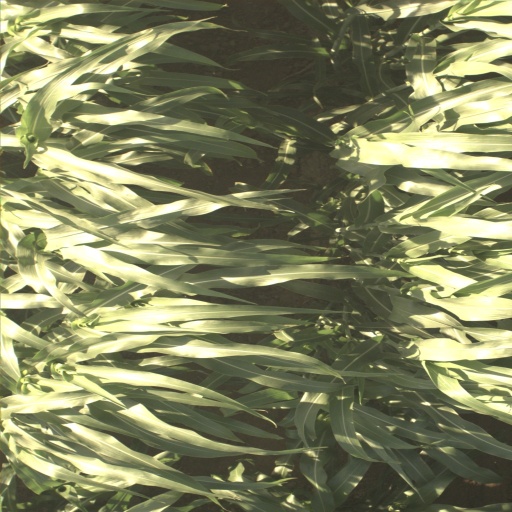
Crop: sorghum